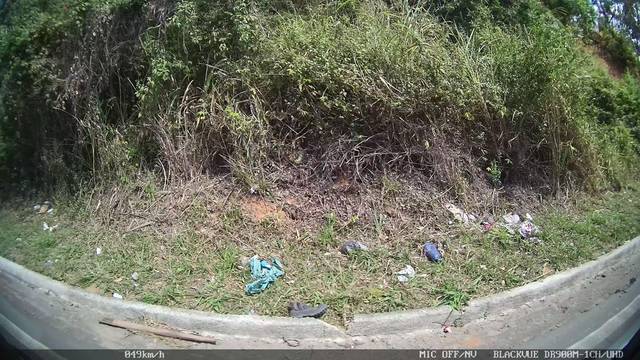
Region: Brazil
Coordinates: -20.285, -40.395